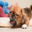
Label: dog